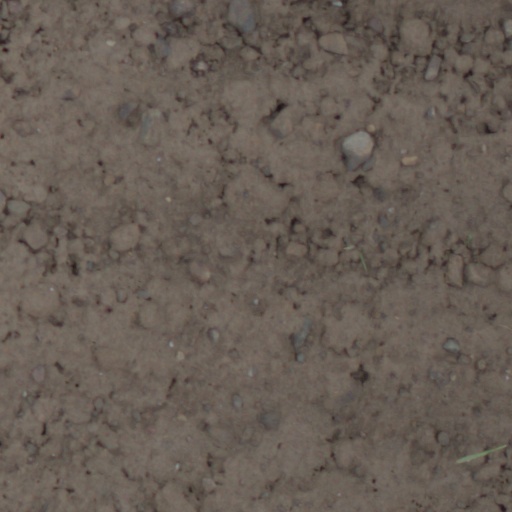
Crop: wheat